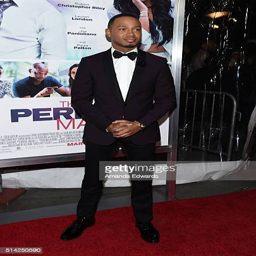
actor arrives at the premiere